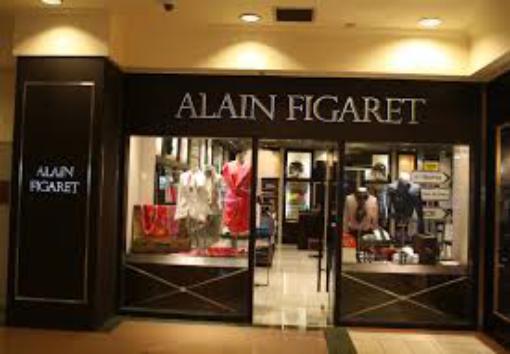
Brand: Alain Figaret
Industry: Clothes